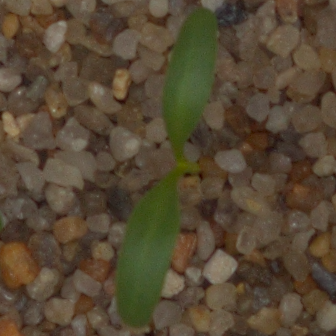
Label: sugar_beet